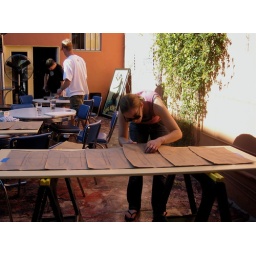
I'm working on the lettering for one of three signs that will go in the window of Leah and Dave's restaurant.